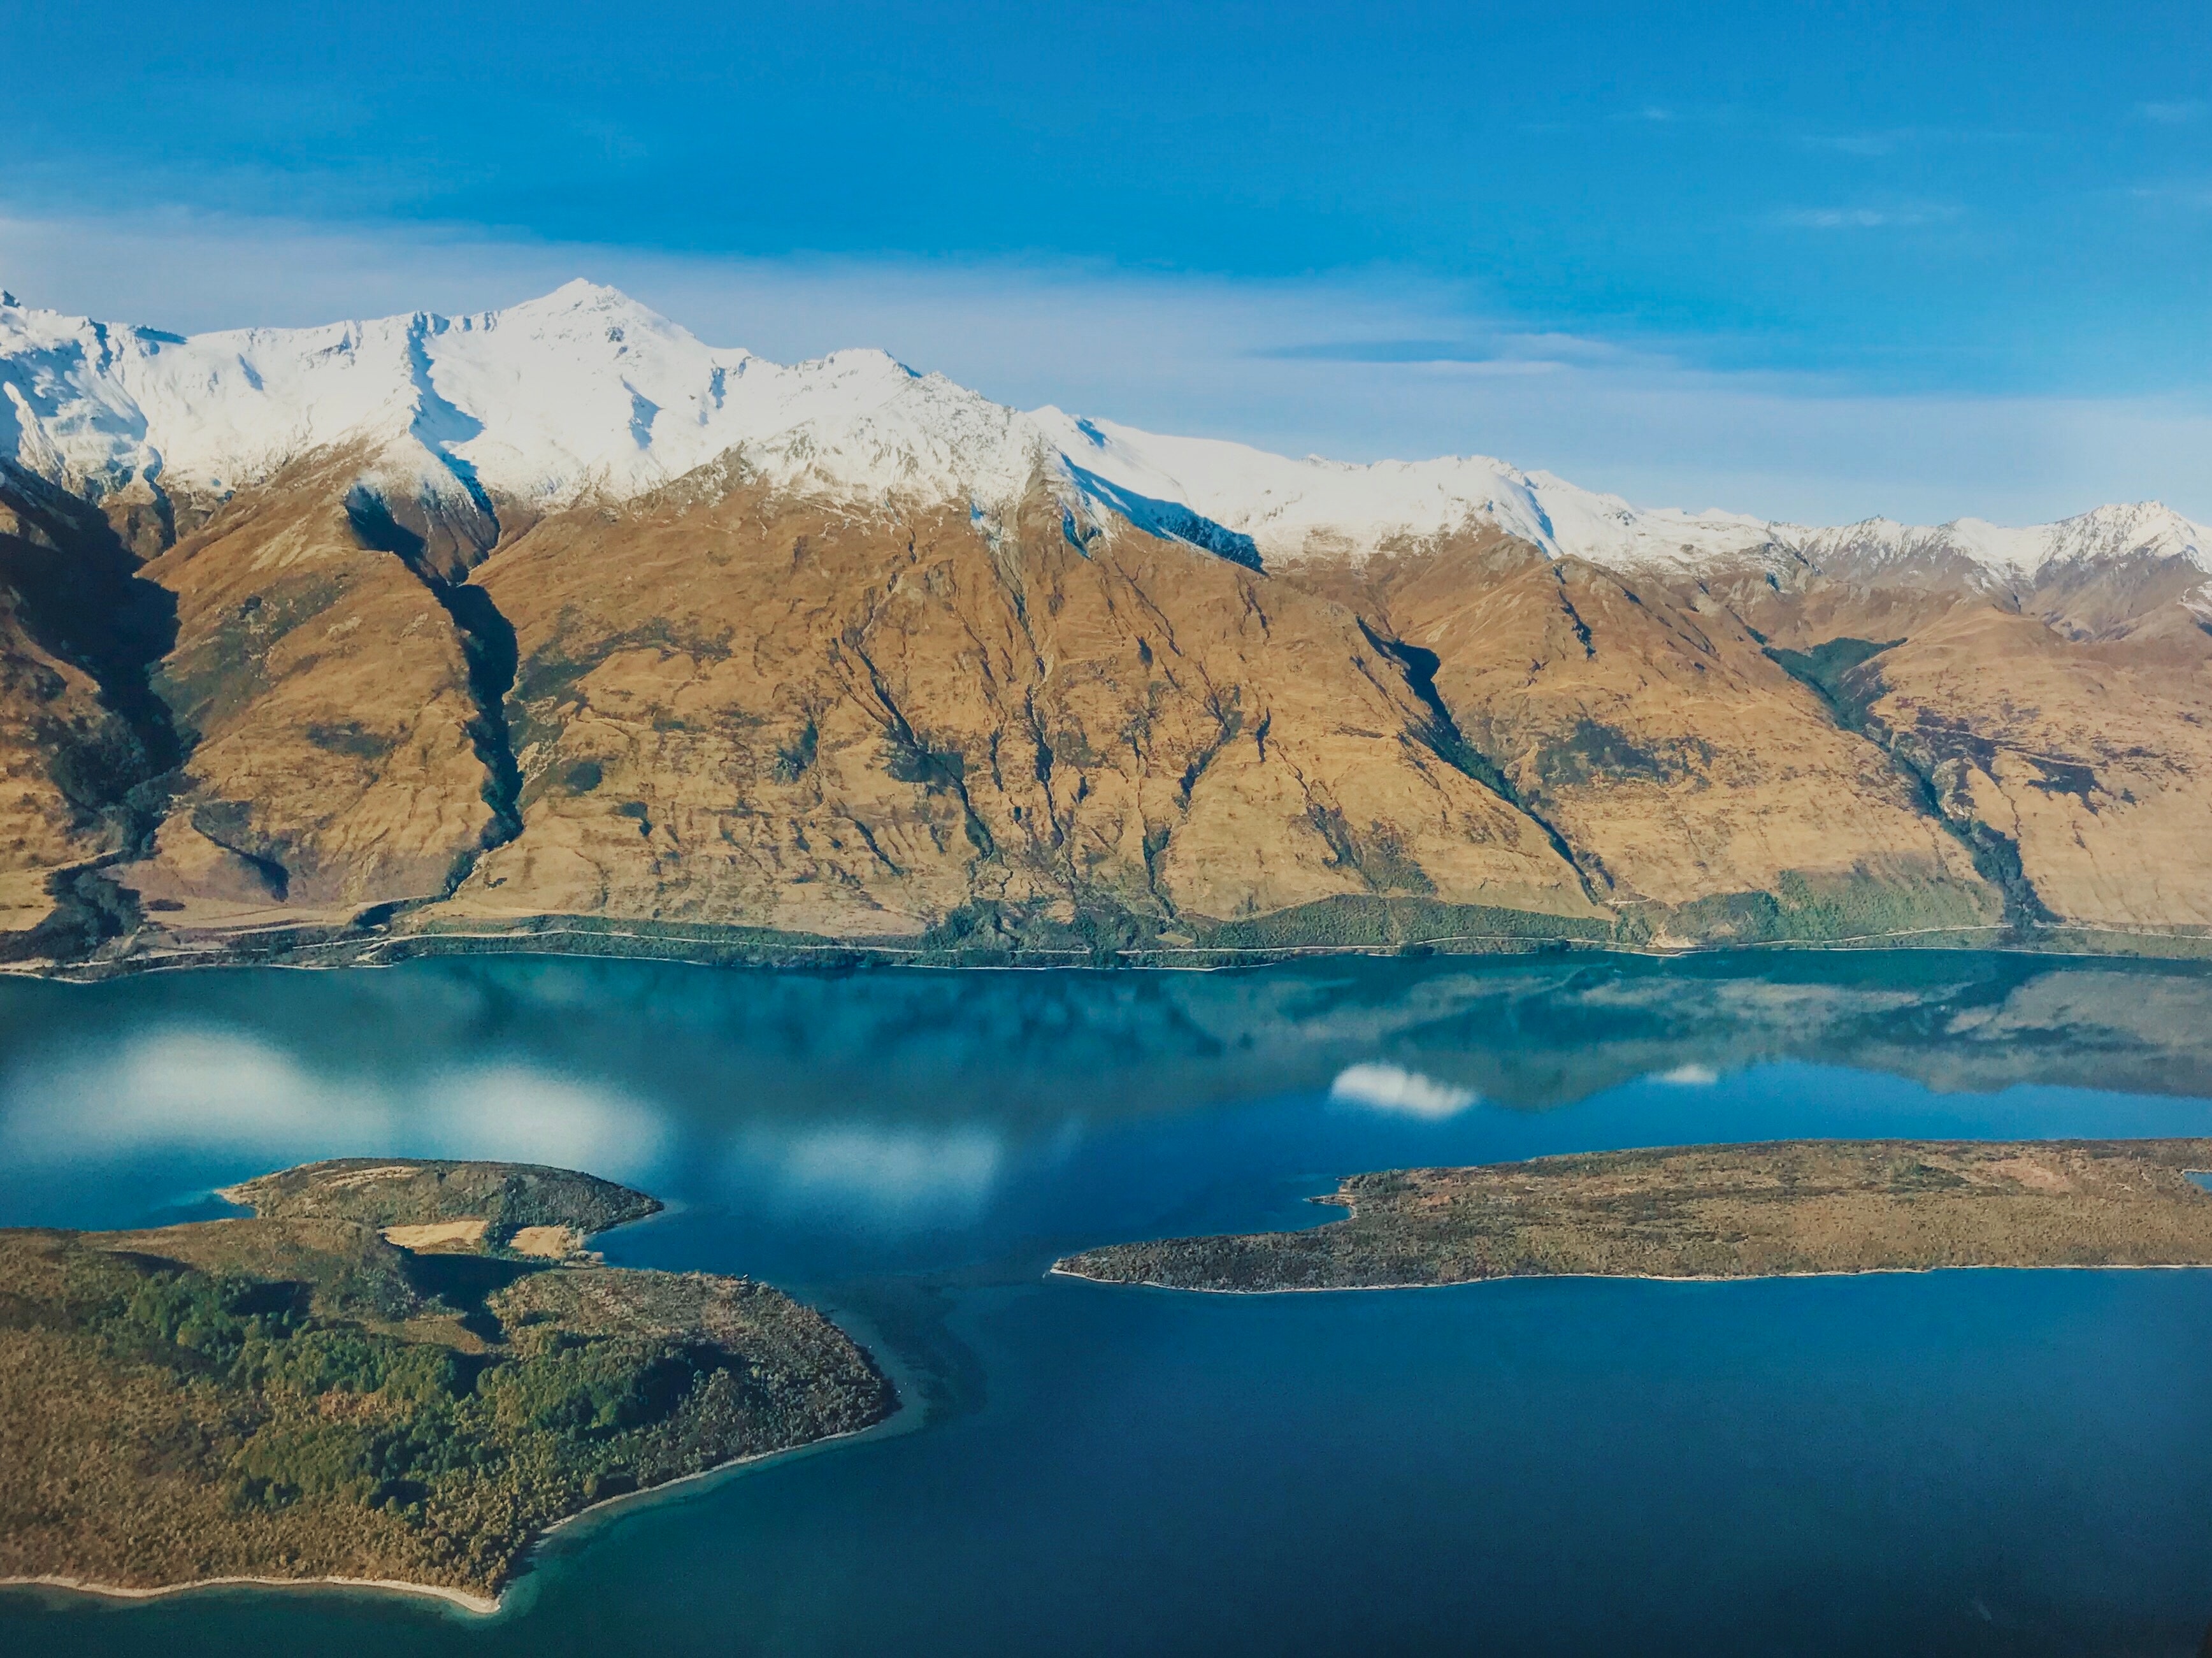
body of water, mountain, nature, mountainous landforms, sky, natural landscape, lake, reflection, blue, water, glacial lake, mountain range, tarn, lake district, water resources, wilderness, highland, reservoir, sound, cloud, fell, crater lake, fjord, alps, landscape, loch, geology, national park, inlet, hill, bank, aerial photography, ridge, mount scenery, world, lagoon, sea, massif, channel, bay